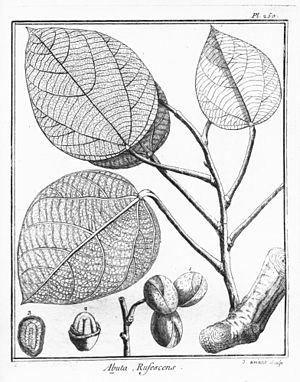
Abuta rufescens est une espèce d'arbres de la famille des Menispermaceae.